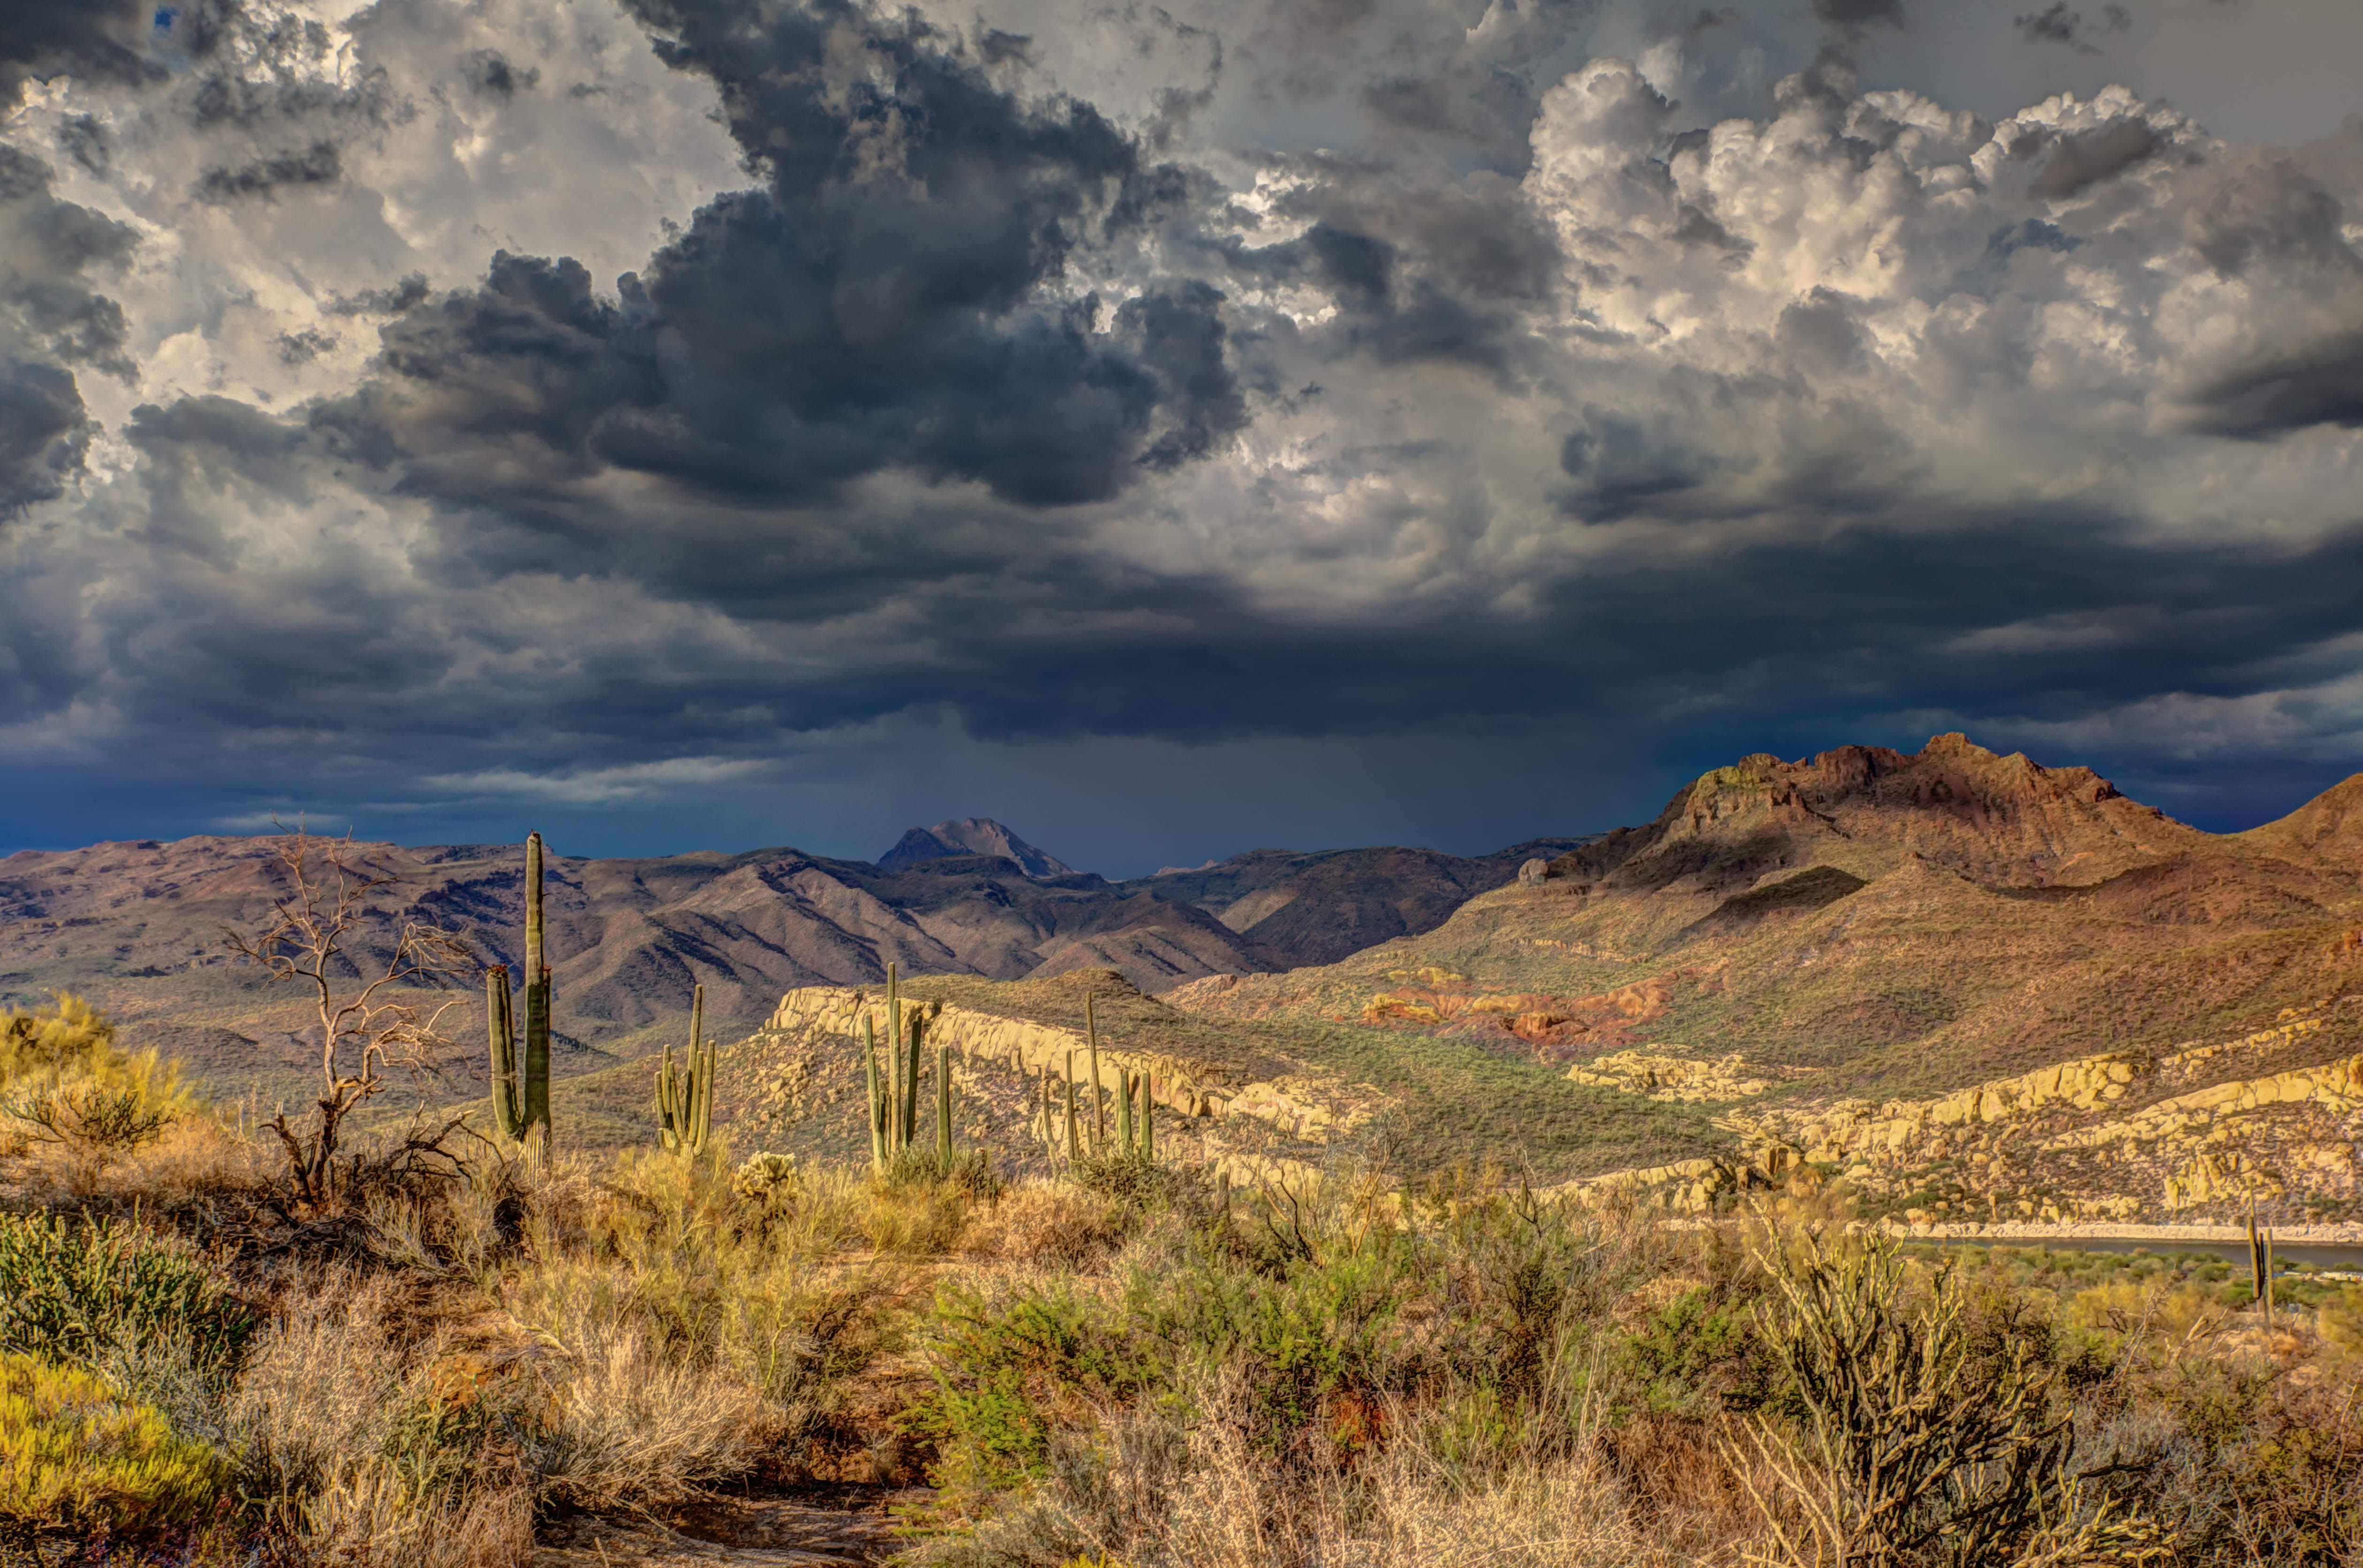
landscape, tree, nature, grass, rock, horizon, wilderness, mountain, cactus, cloud, sky, sunset, meadow, prairie, hill, arid, desert, valley, mountain range, travel, scenic, autumn, outdoors, hills, daylight, mountains, grassland, badlands, shrubs, plateau, loch, light and shadow, dark clouds, rural area, landform, cloud formation, meteorological phenomenon, natural environment, geographical feature, mountainous landforms, vast land